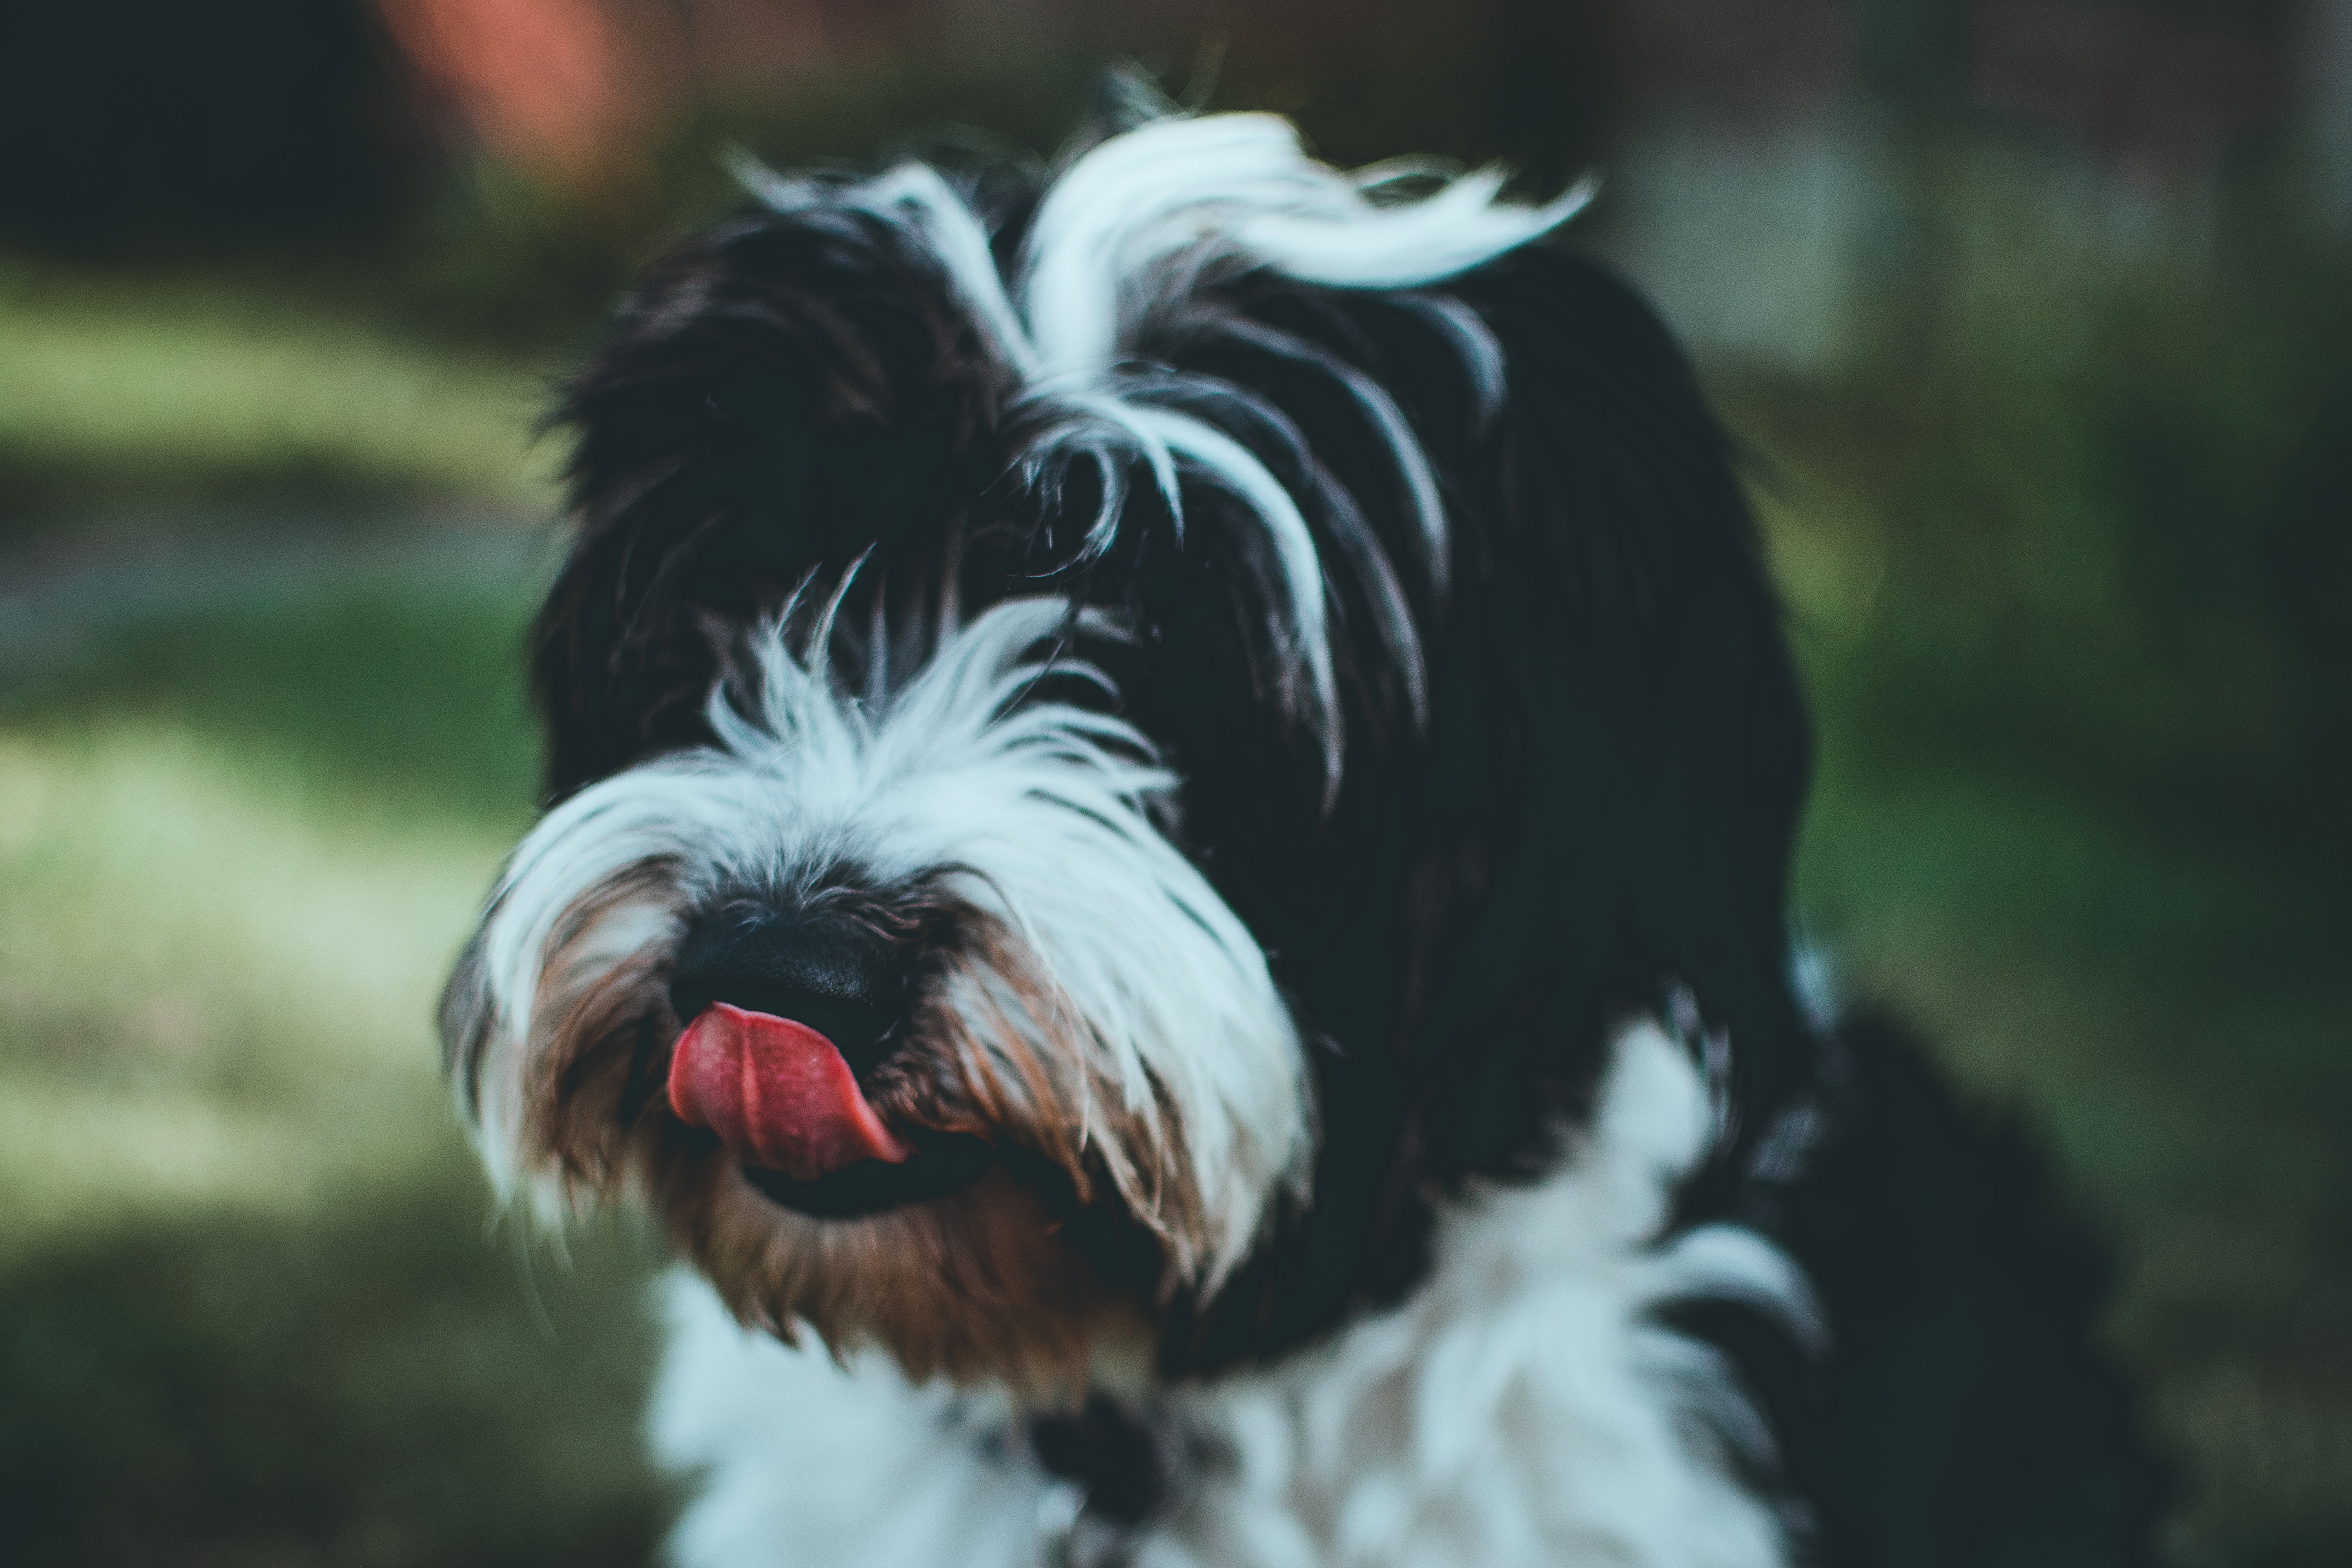
dog, mammal, vertebrate, dog breed, canidae, tibetan terrier, Kyi leo, shih tzu, carnivore, havanese, snout, lowchen, petit basset griffon vend en, companion dog, lhasa apso, rare breed dog, bearded collie, puppy, sporting group, terrier, toy dog, non sporting group, schapendoes, biewer terrier, polish lowland sheepdog